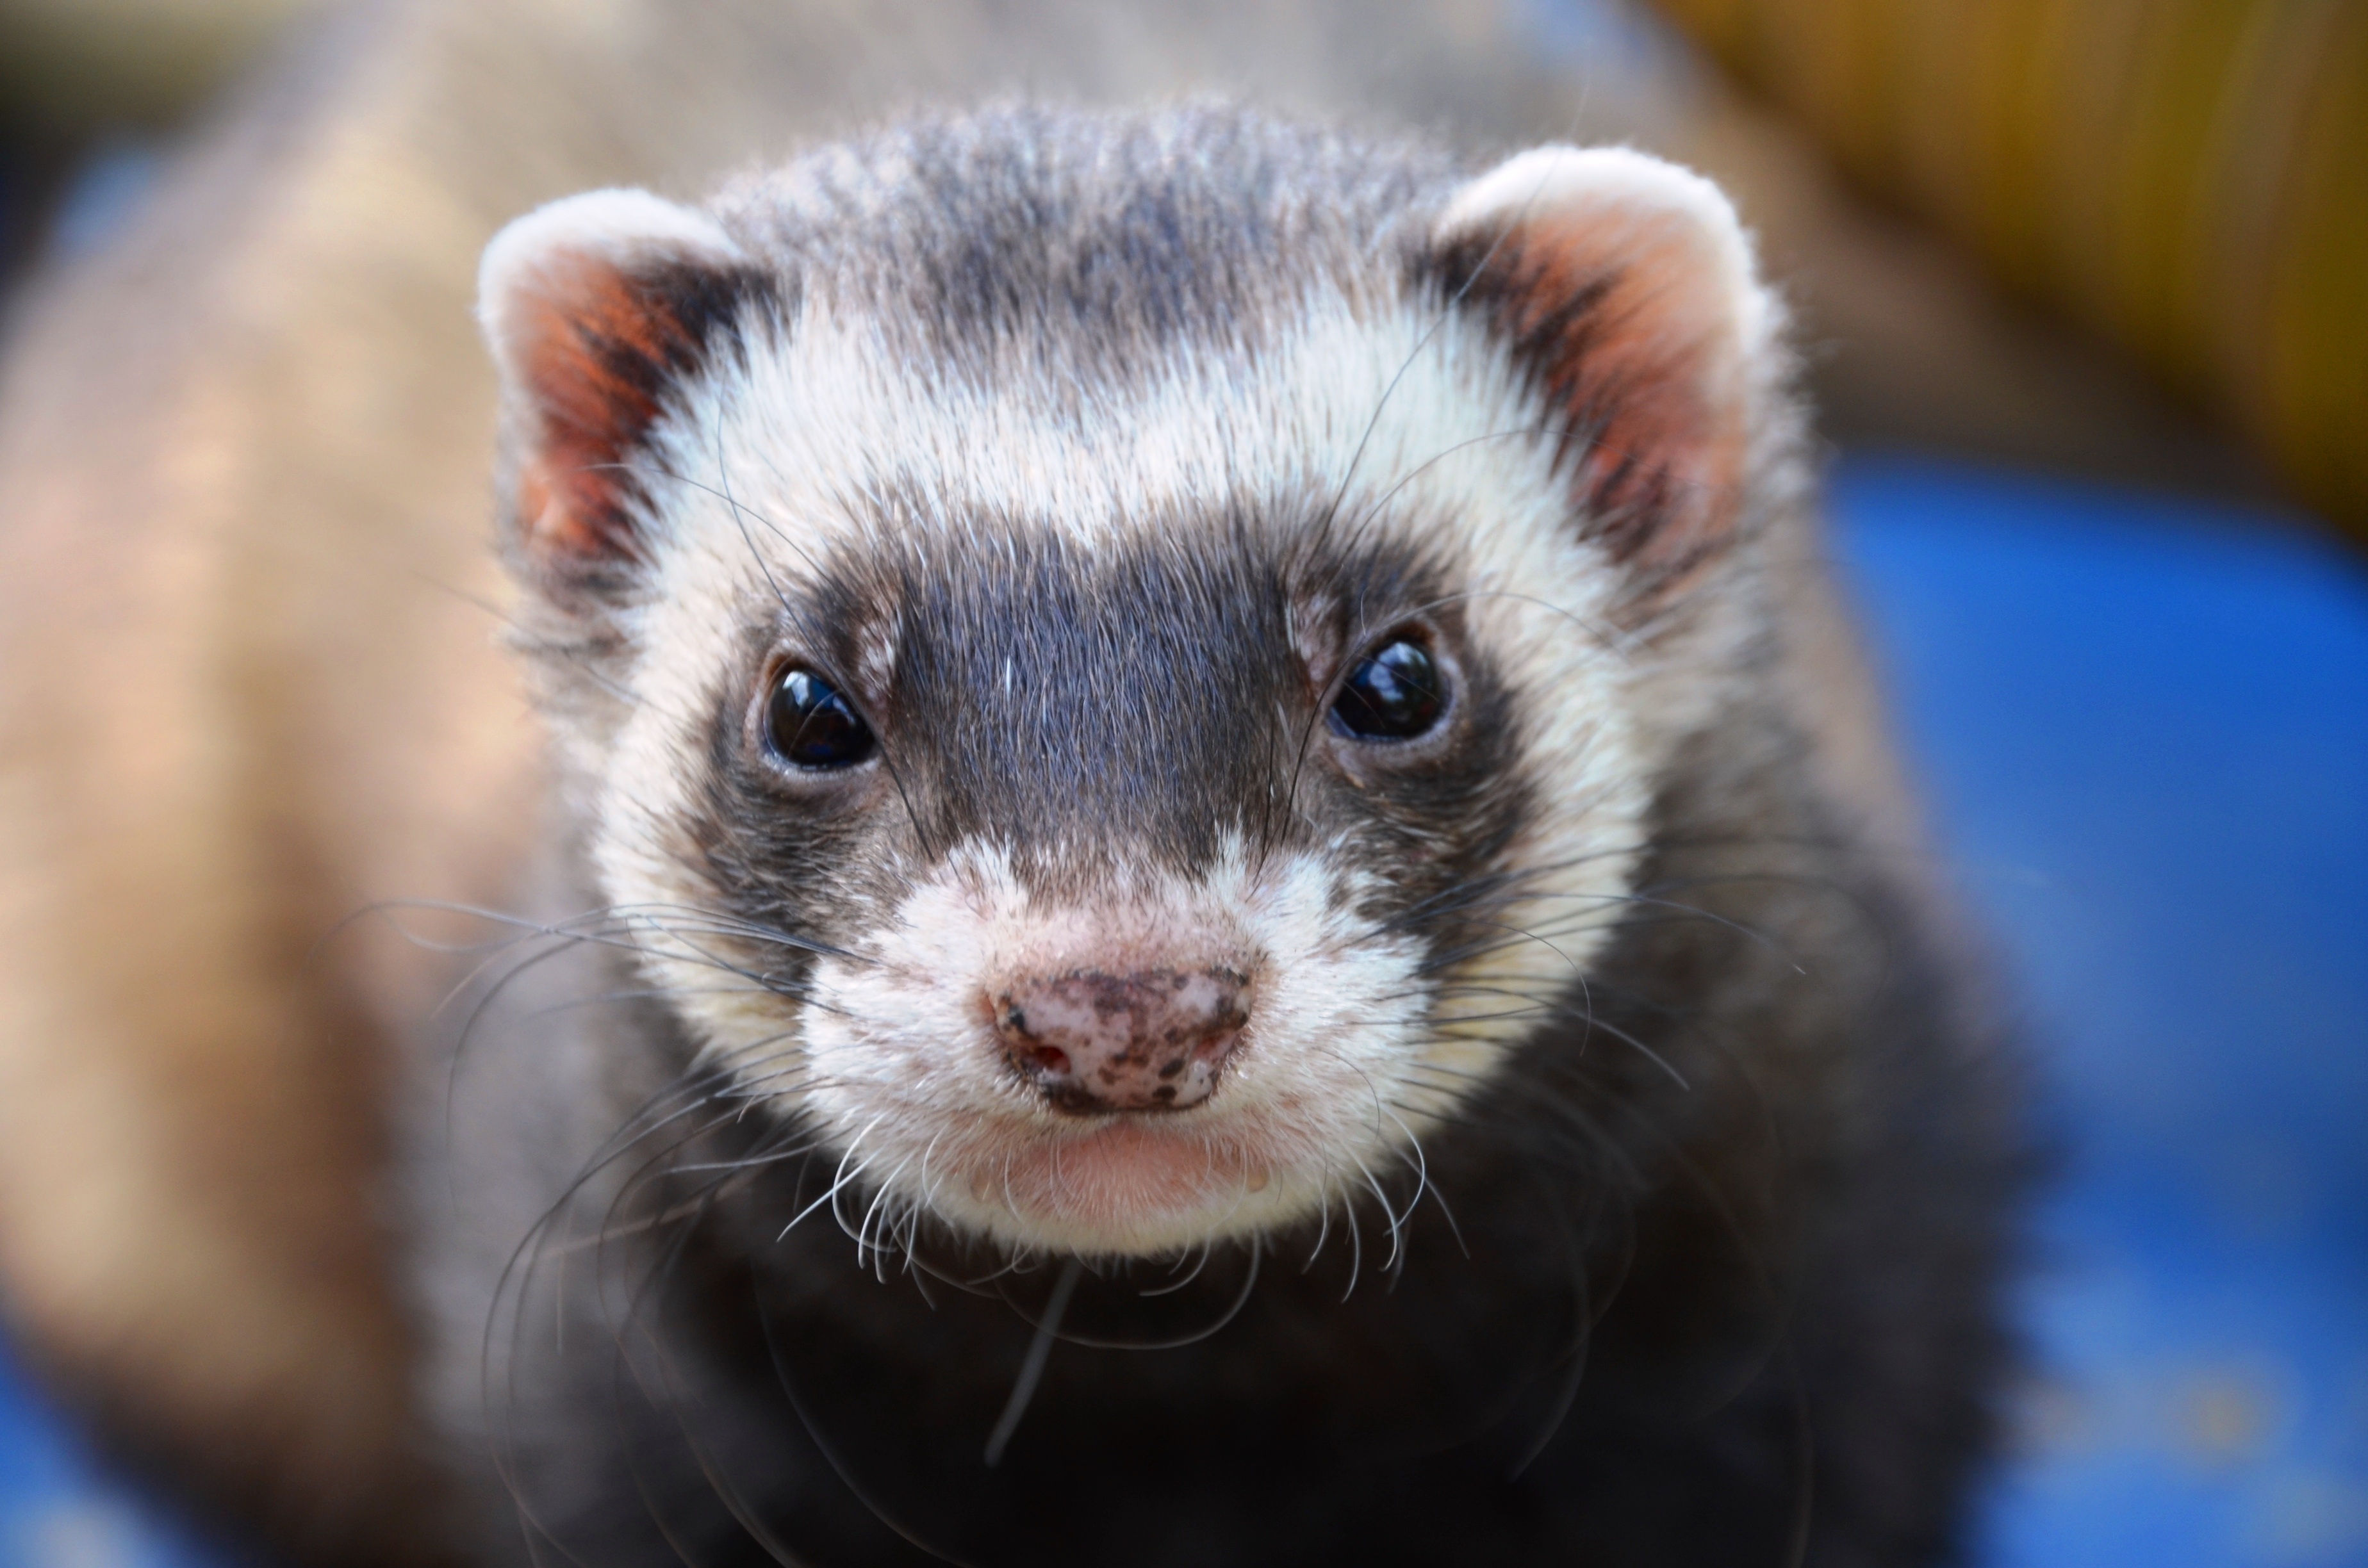
animal, mammal, close, fauna, eyes, whiskers, snout, ferret, vertebrate, mink, weasel, mustelidae, polecat, black footed ferret, mustelinae